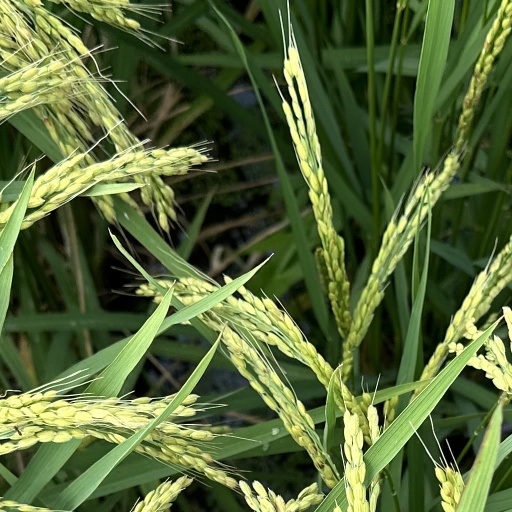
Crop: rice